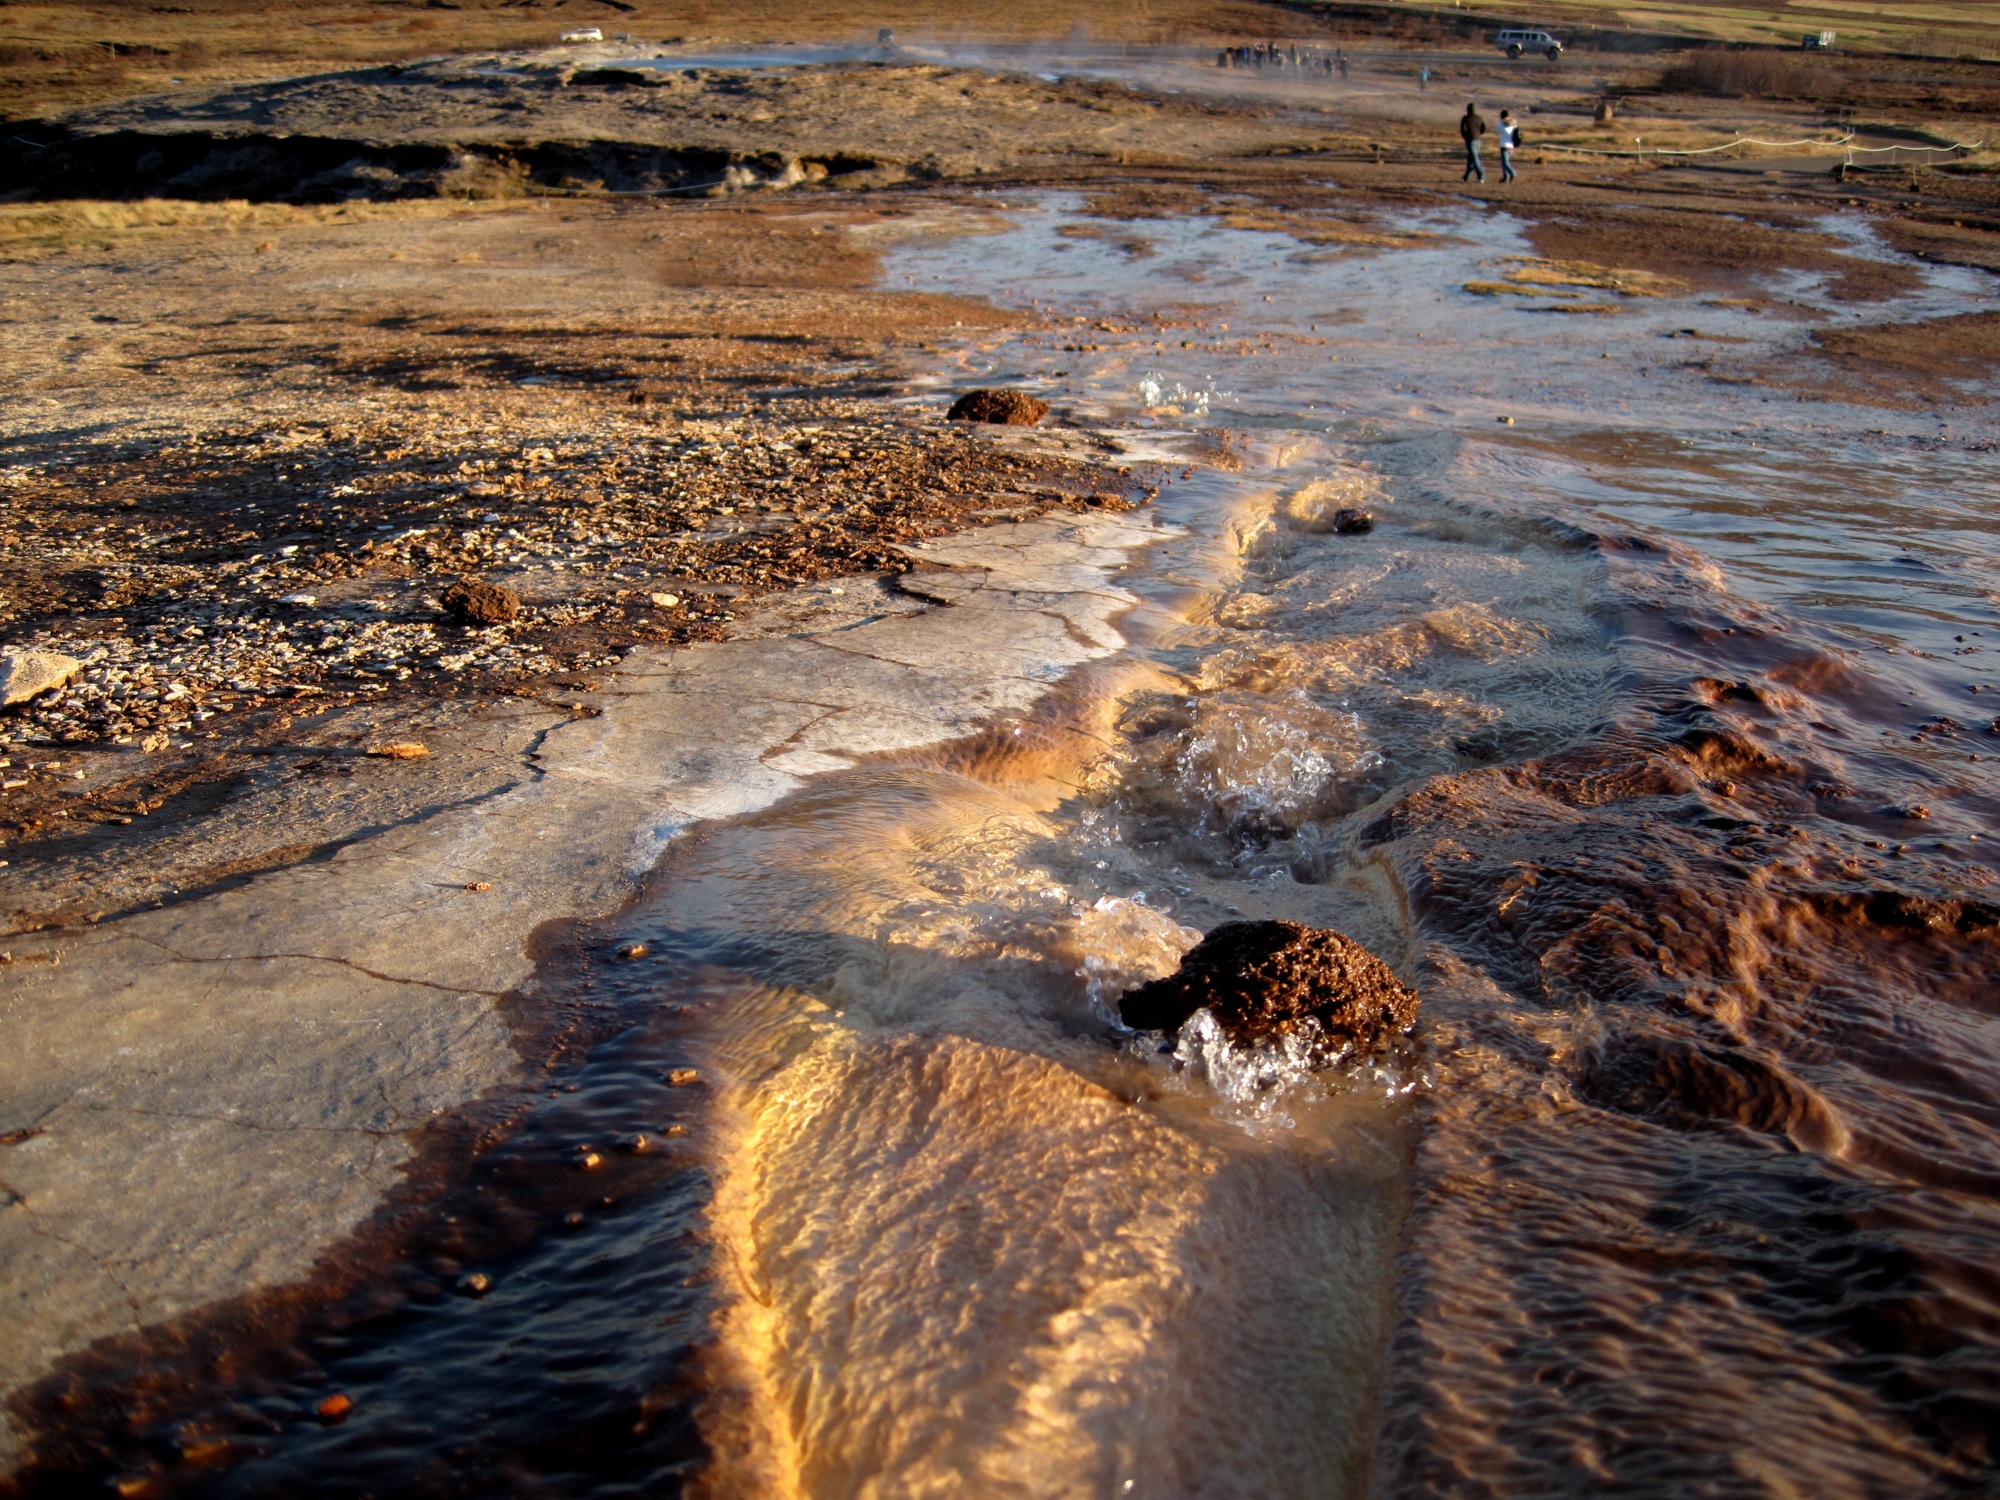
sea, coast, water, nature, rock, ocean, wilderness, morning, shore, wave, river, stream, reflection, rapid, iceland, body of water